Cameroon Airlines

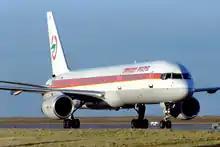
A Boeing 757-200 in 2002, again at Charles de Gaulle Airport, the most important international destination of Cameroon Airlines.

Cameroon Airlines was founded in 1971 (it was operating as early as 1973) in an effort to create a national Cameroonian airline, as until then domestic and international flight operations at the airports in the country were mostly executed by multi-national Air Afrique. Scheduled flights between Douala and Yaoundé were launched on 1 November of that year with an initial fleet of two Boeing 737-200 aircraft. Shortly thereafter, international flights to Rome and Paris commenced using an ex-Air France Boeing 707, which was replaced by a larger and more modern Boeing 747-200 in 1981. (This aircraft remained in service with Cameroon Airlines until 2000 when it was severely damaged in Flight 070, see below.)